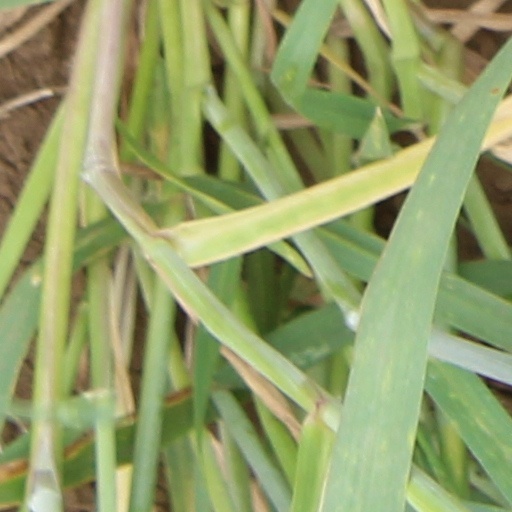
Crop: wheat